Robert Findlay (umpire)

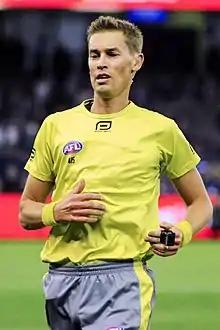
Findlay in April 2018

Robert Findlay is an Australian rules football umpire currently officiating in the Australian Football League.